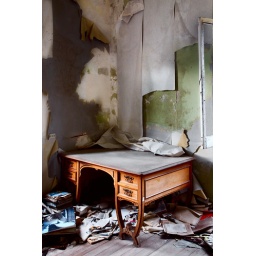
not a single paper over my desk